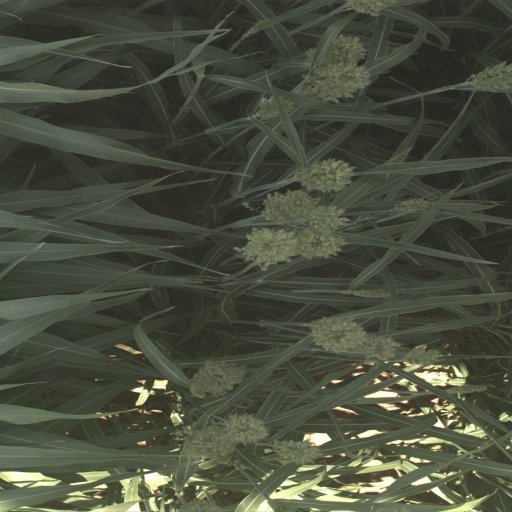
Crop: sorghum